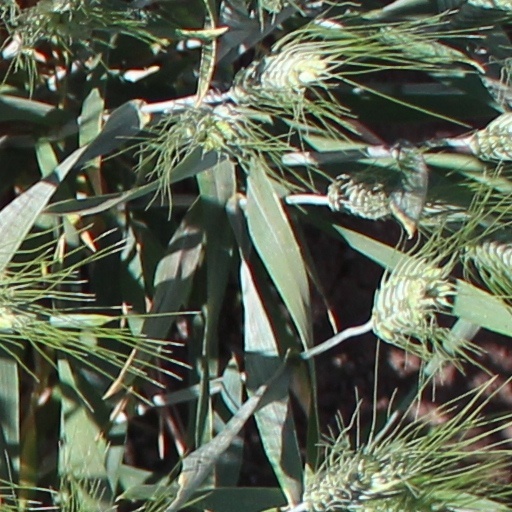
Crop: wheat